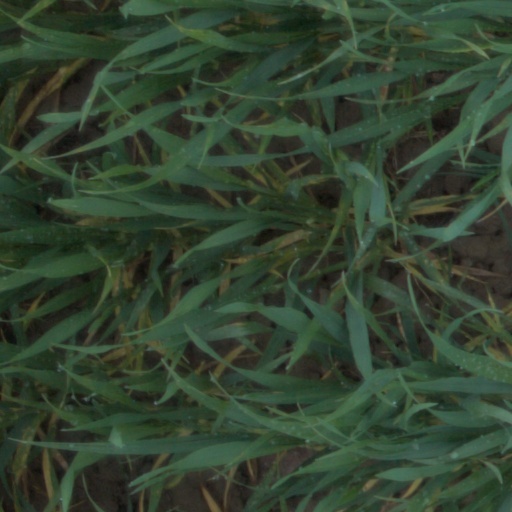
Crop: wheat